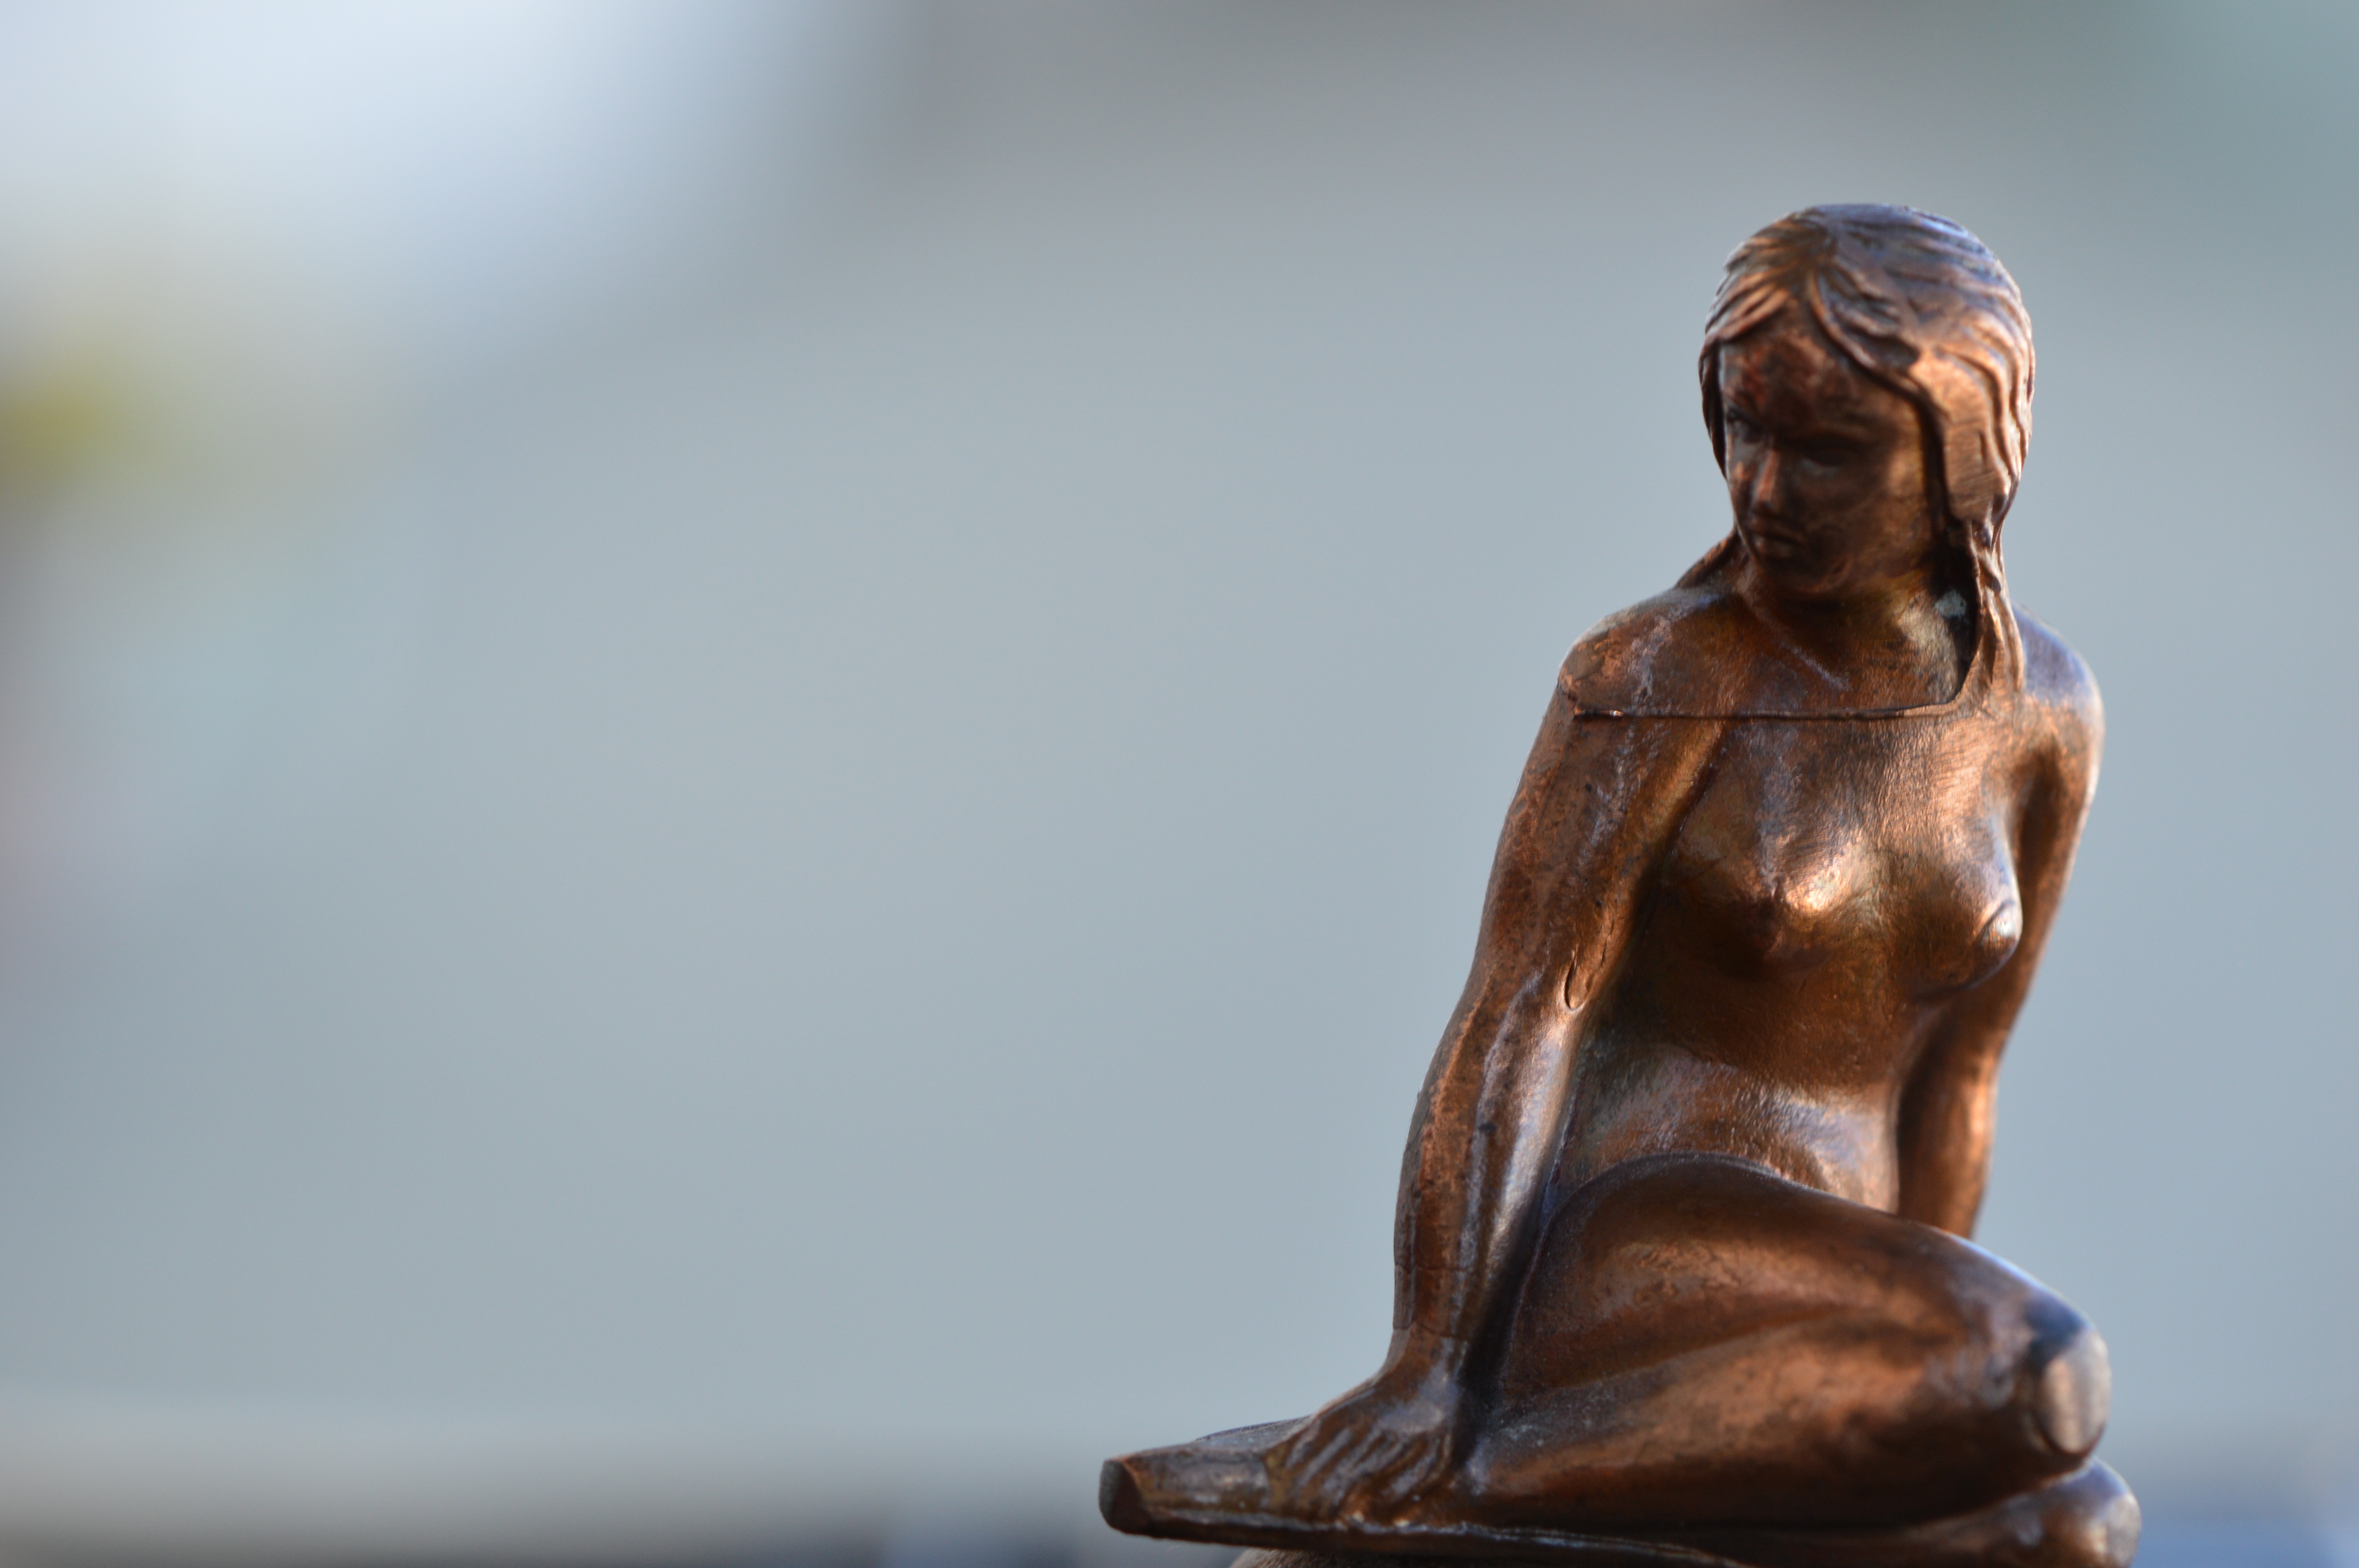
woman, monument, statue, sculpture, art, figure, temple, human positions